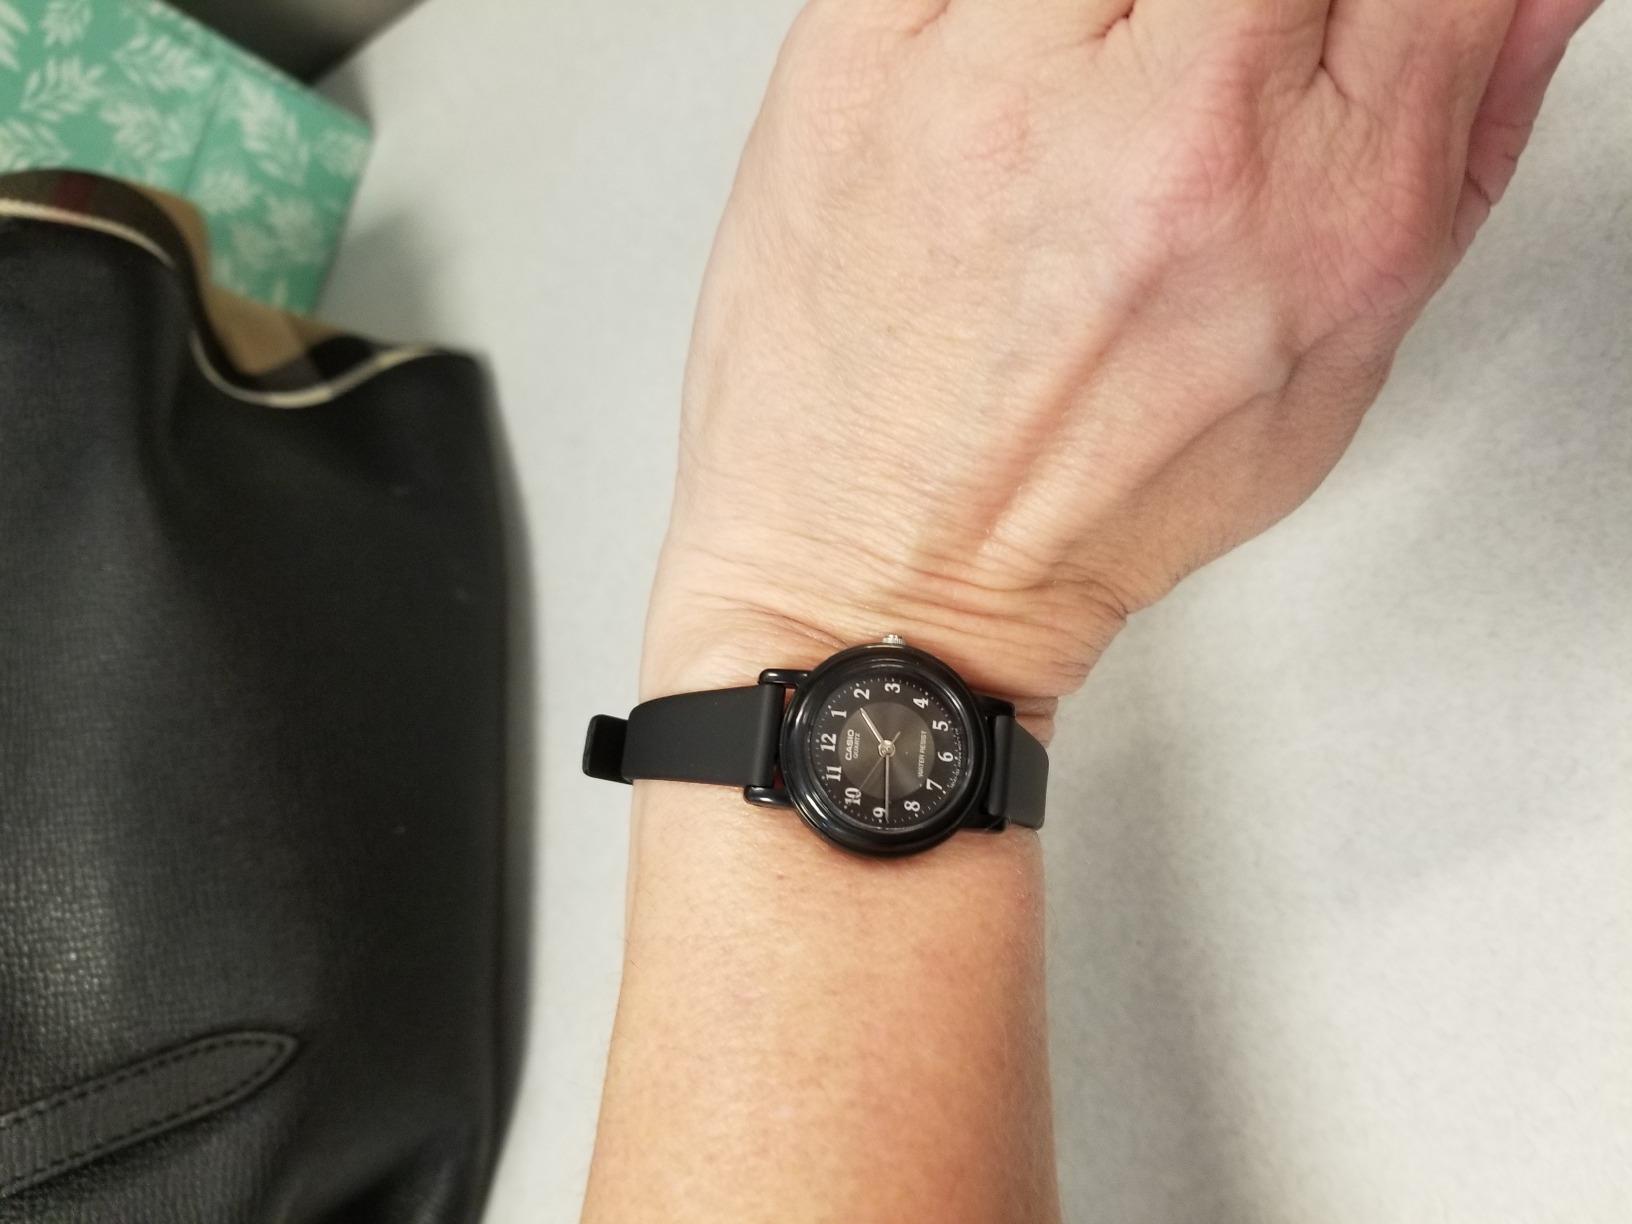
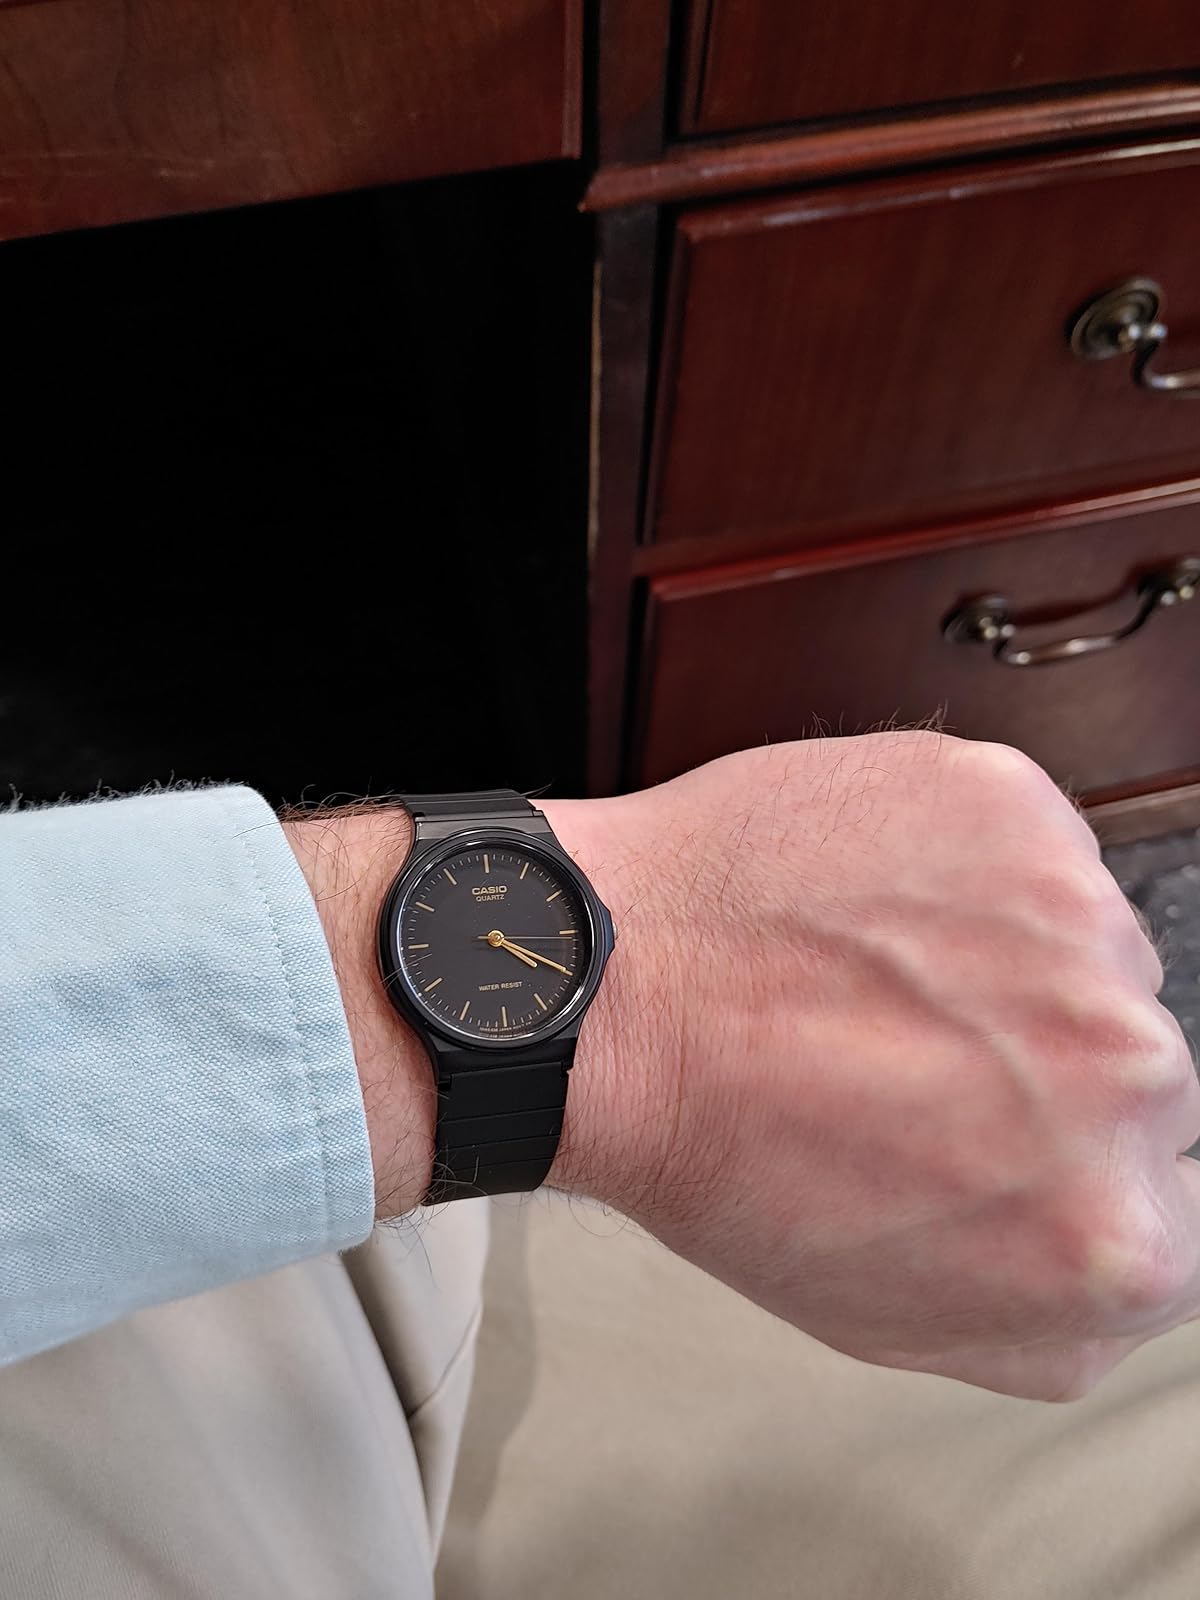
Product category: accessories_watch
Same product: no